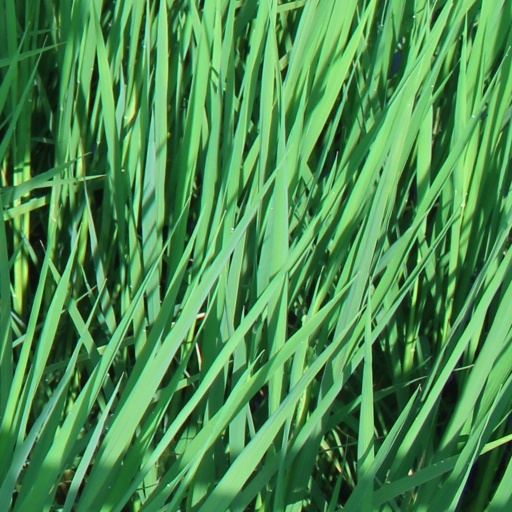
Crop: rice